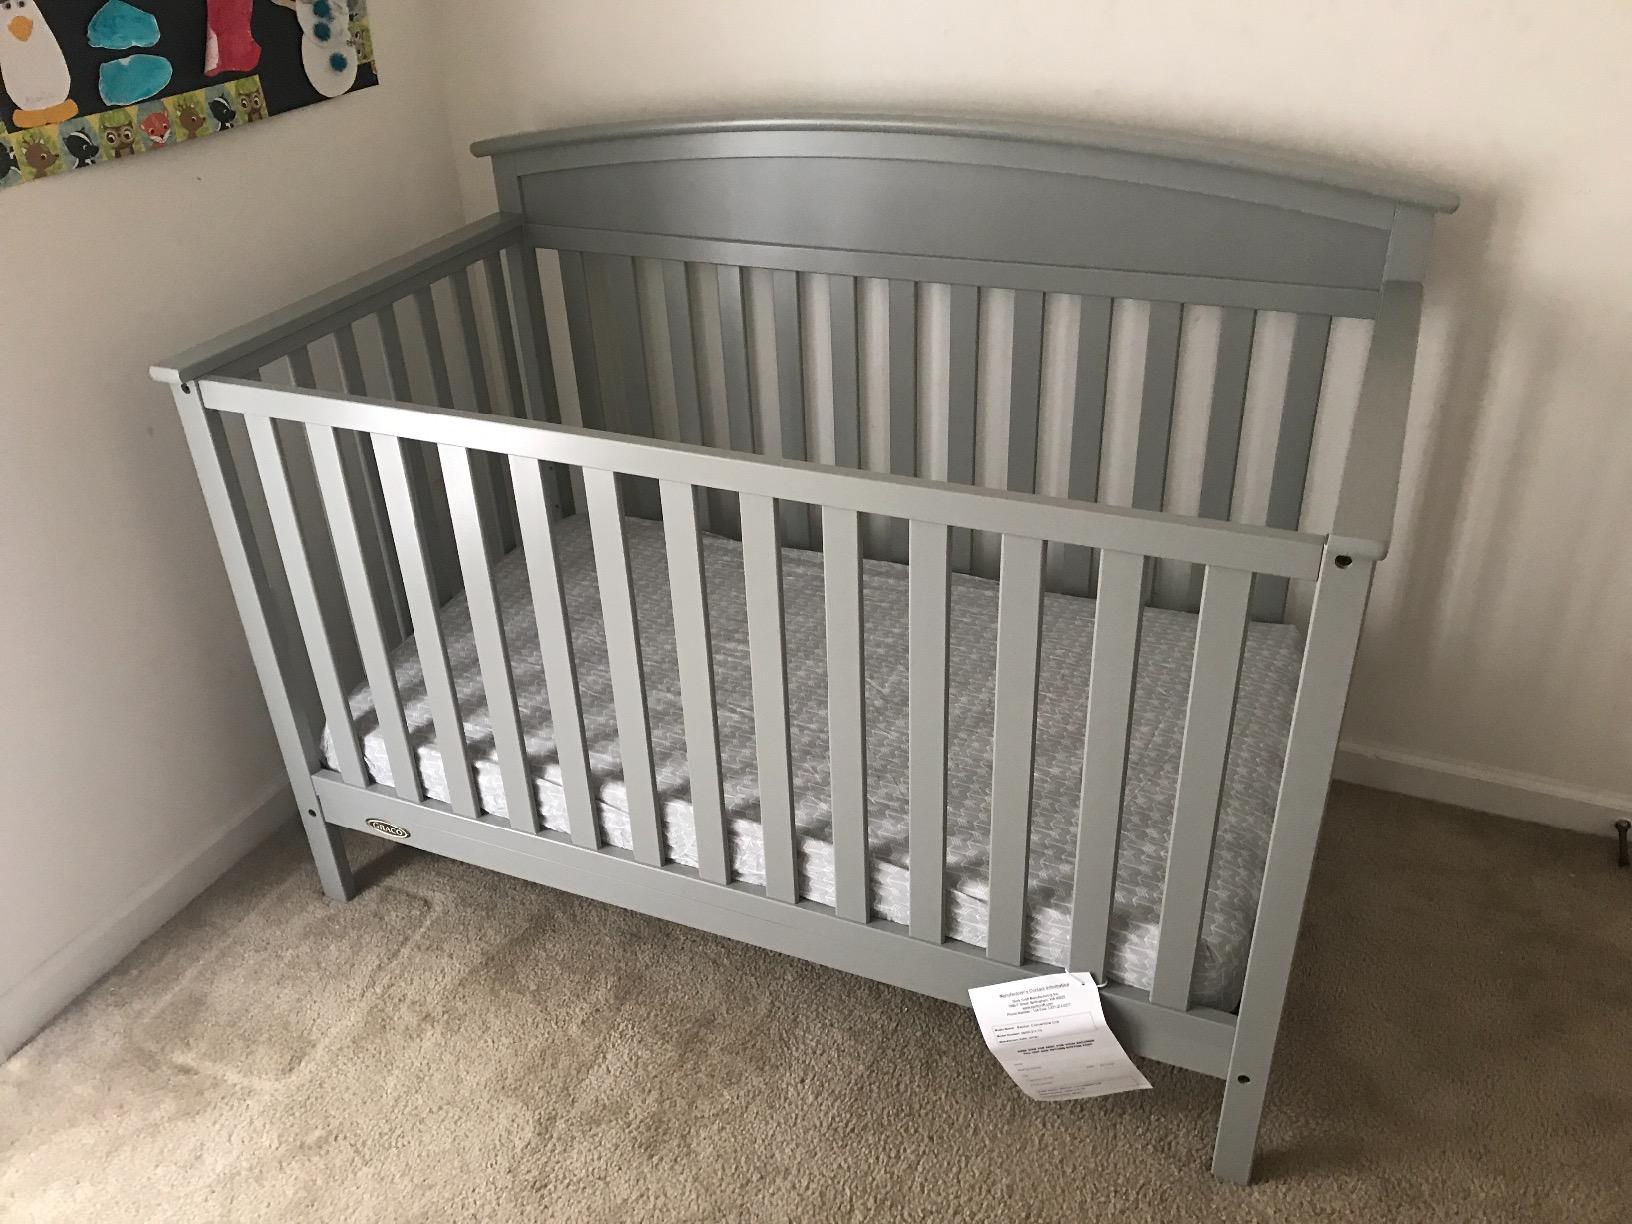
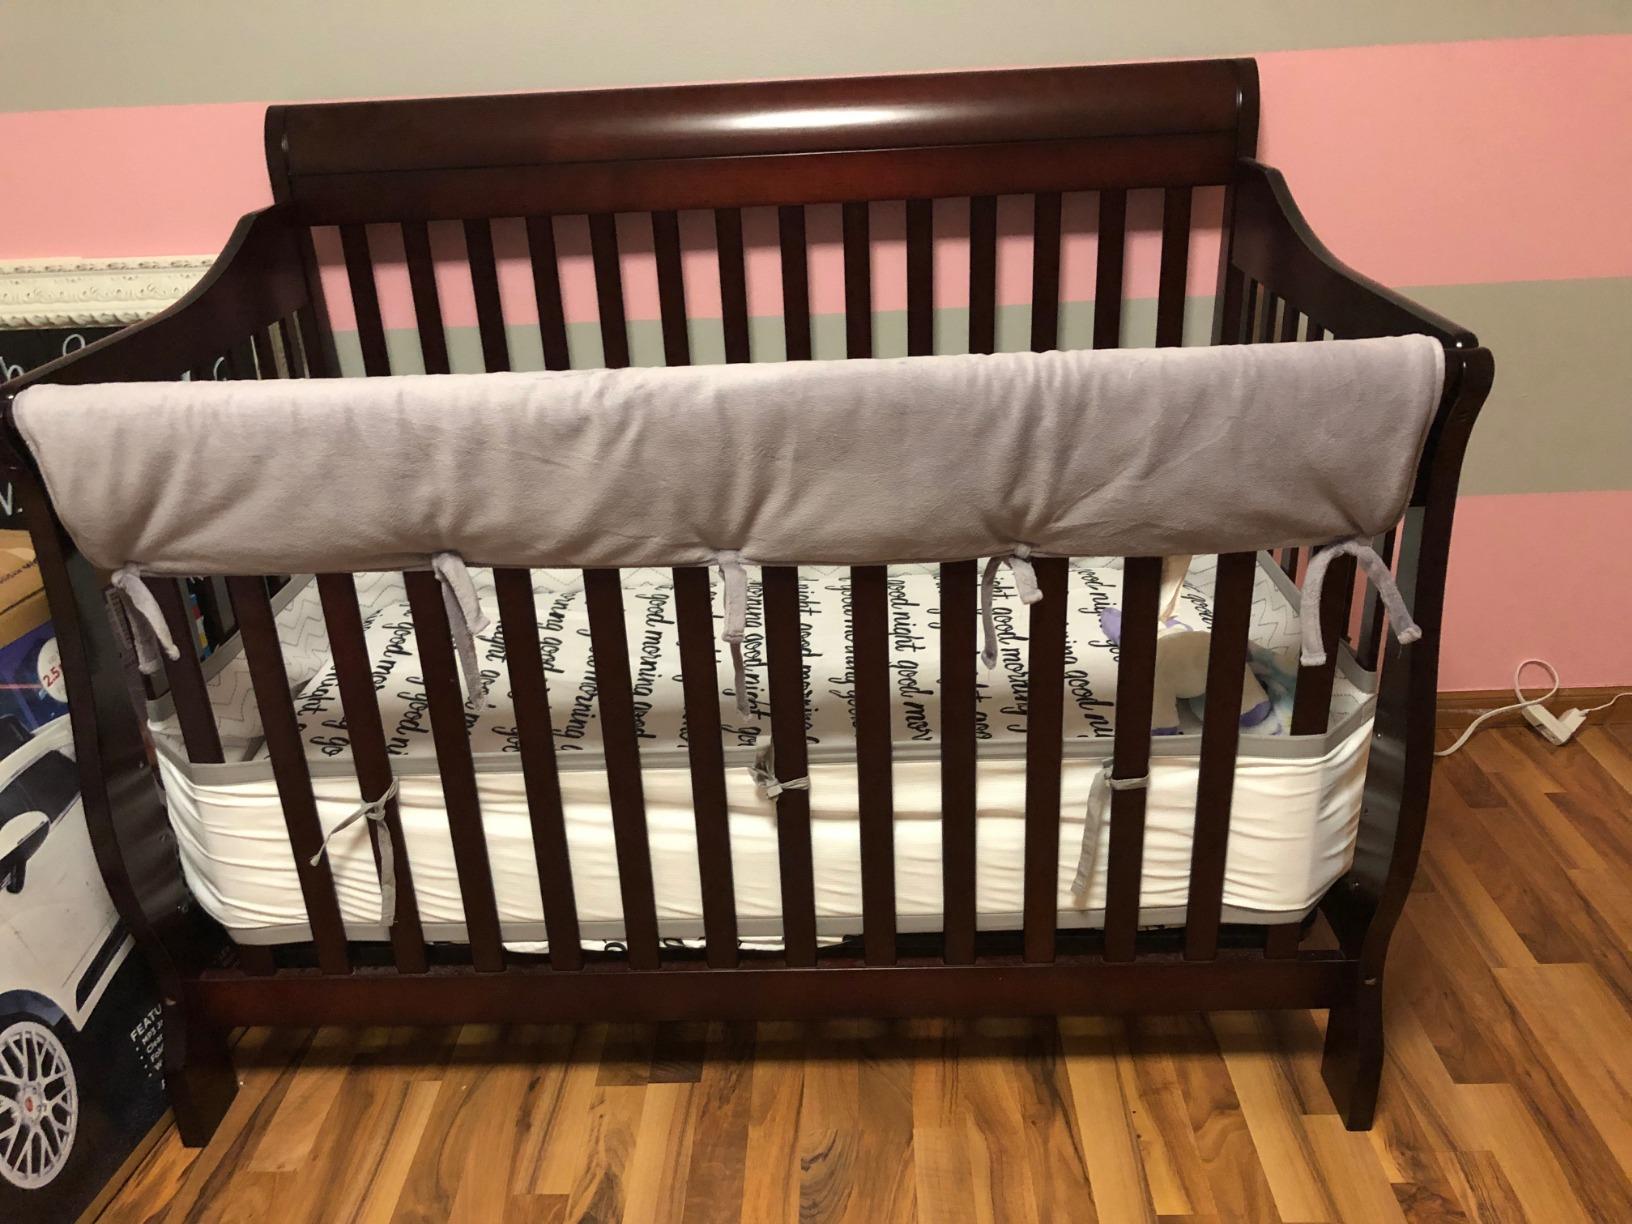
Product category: products_crib
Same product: no